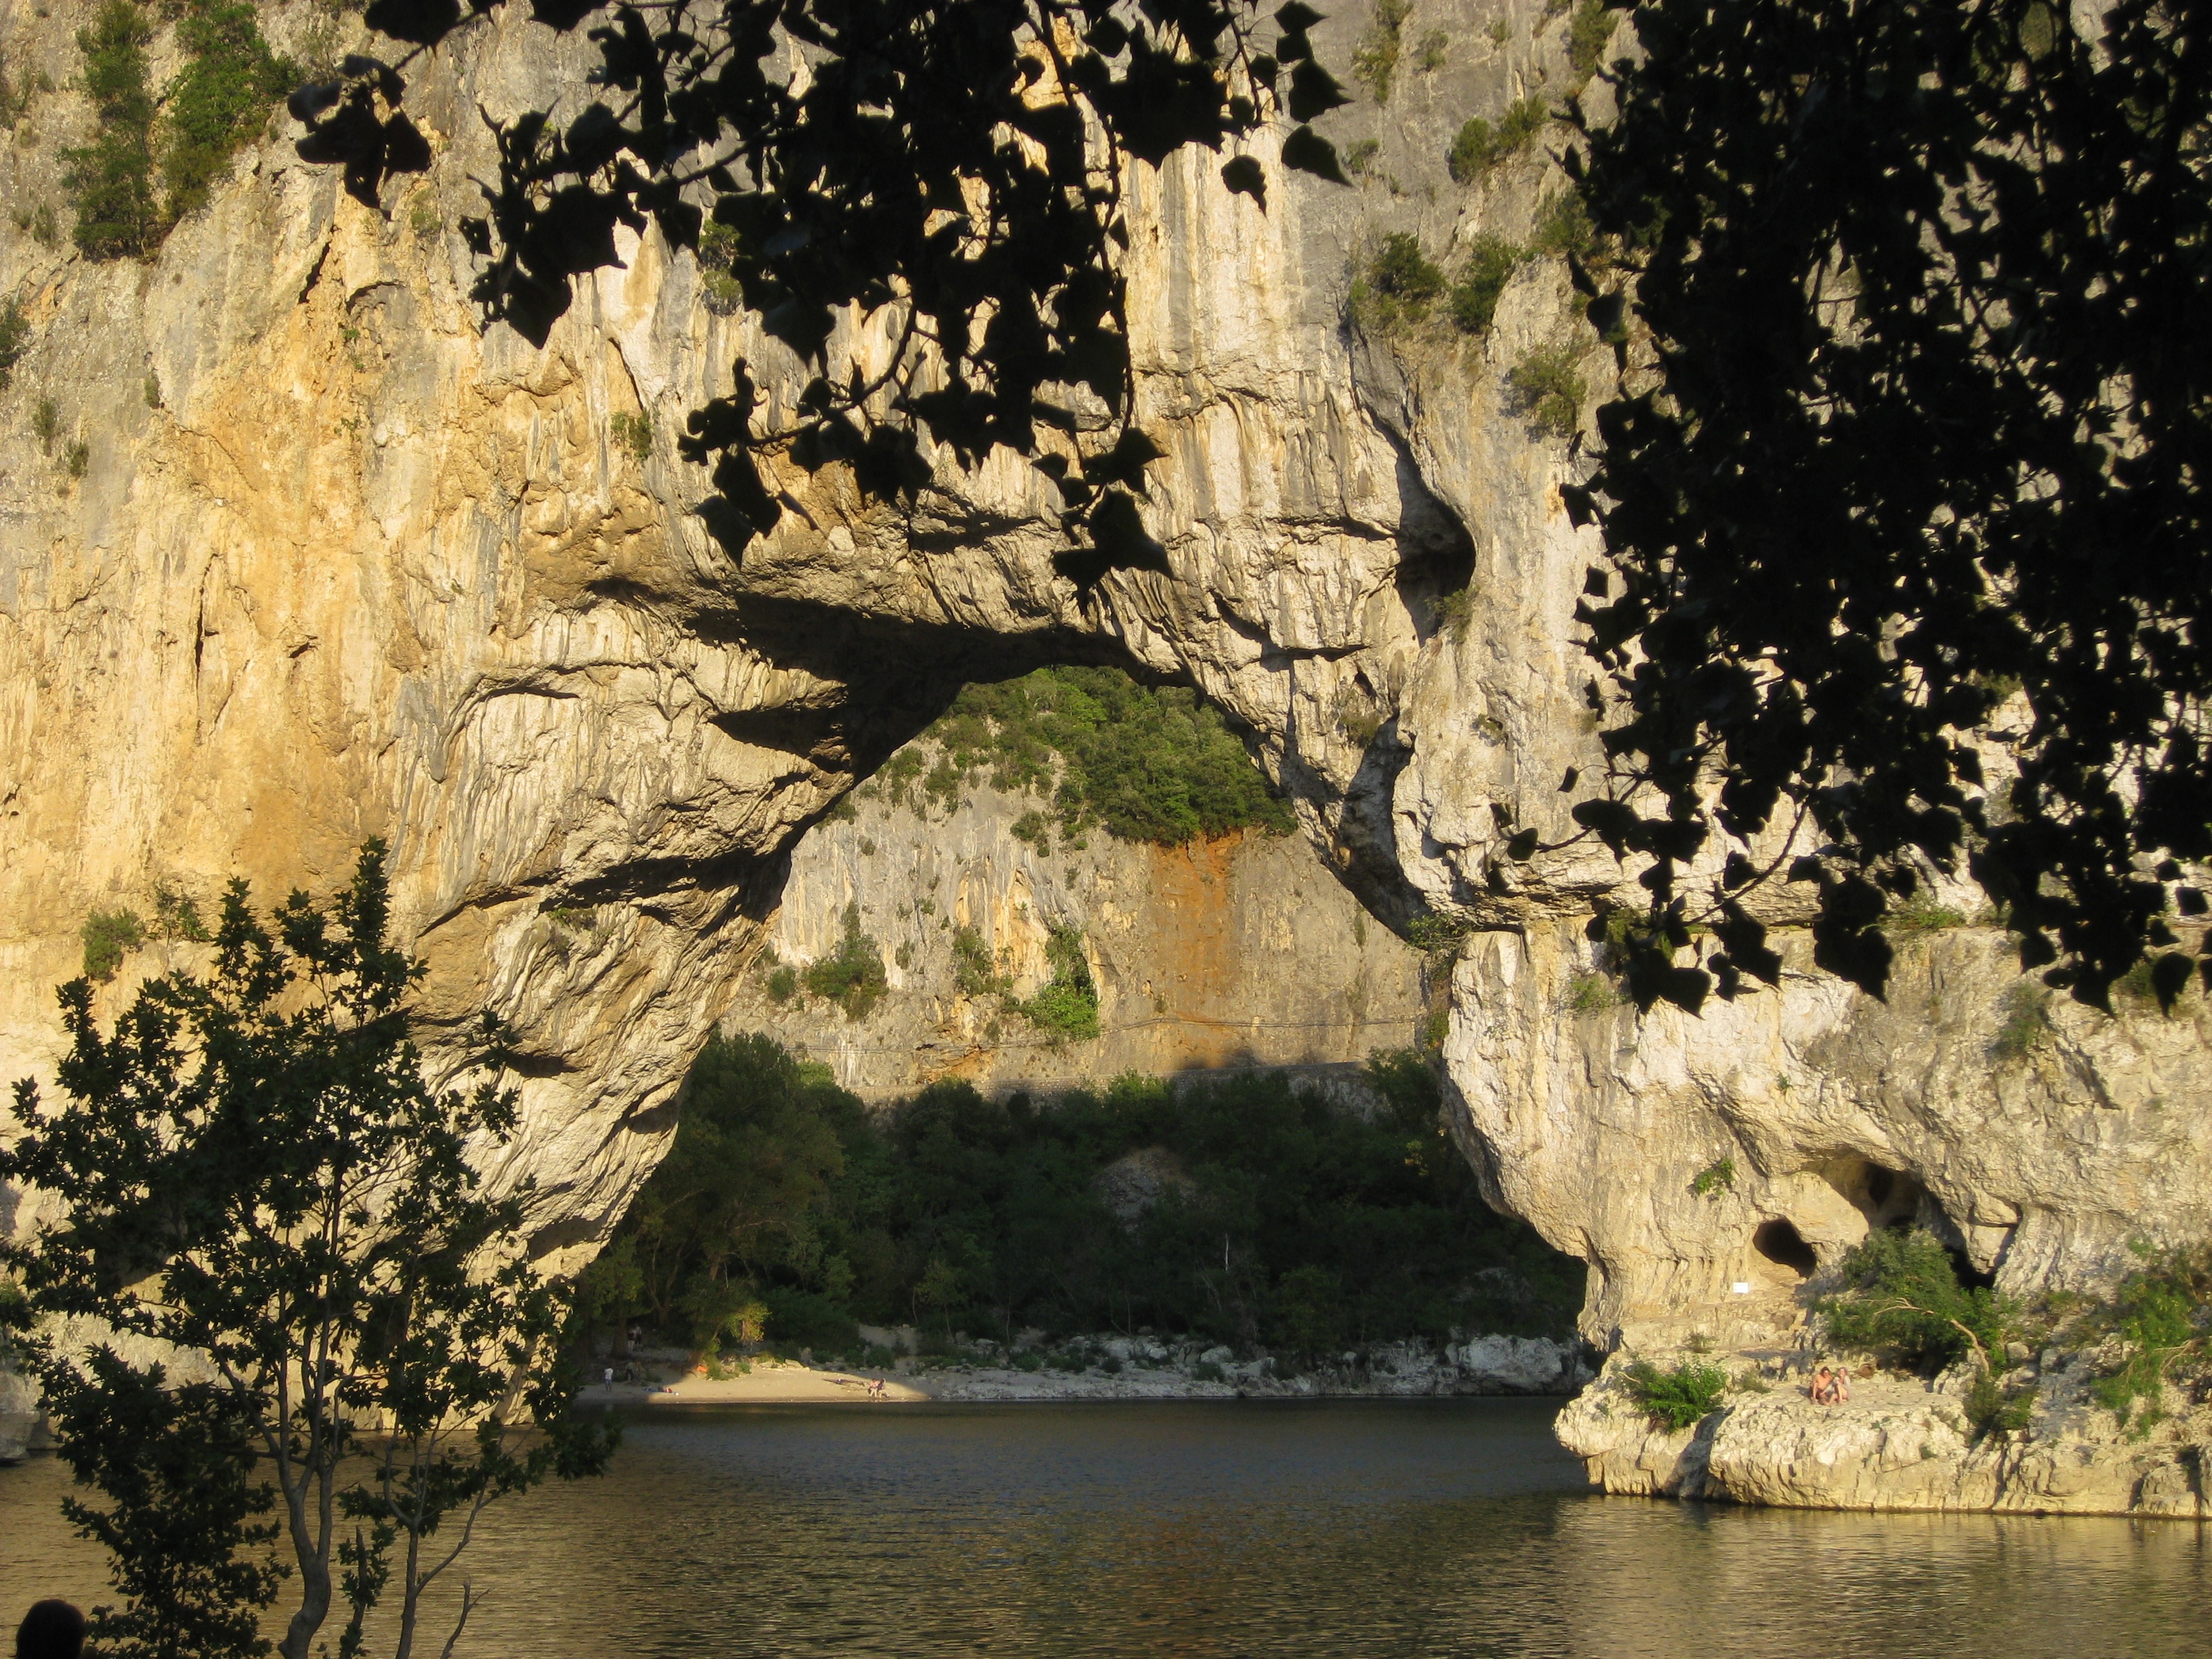
tree, water, flower, river, formation, france, reflection, autumn, holiday, ardeche, stone bridge, natural bridge, pont d arc, gorges de l ard che, woody plant